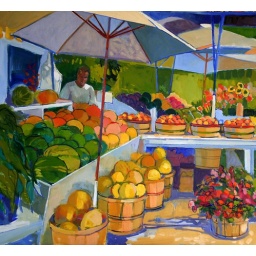
36x40 OilThe Hamptons New York outdoor fruit market in the summer